Acadia, Calgary

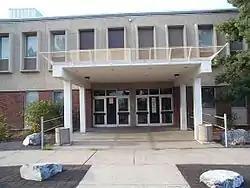
Lord Beaverbrook High School

Acadia is served by Calgary Transit Bus Route 99. The Heritage CTrain Station serves Acadia. Route 10 serves north and south via Fairmont Dr.